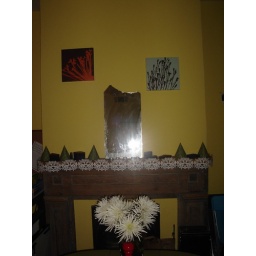
This little shelf is our decoration station (minus the rosemary tree in the living room).